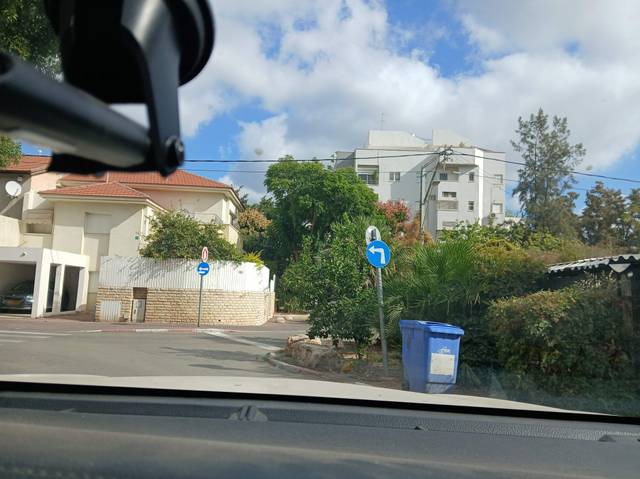
Region: Israel
Coordinates: 32.183, 34.868